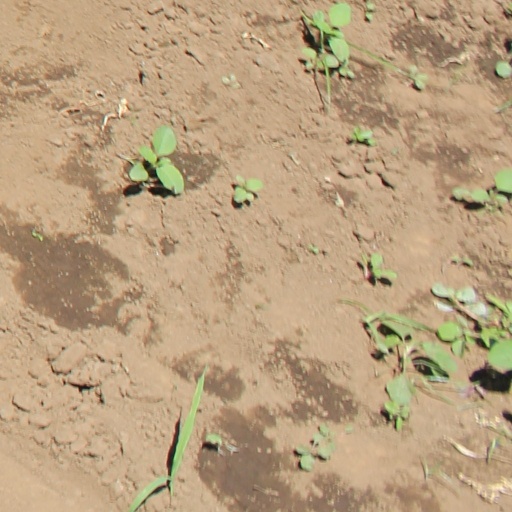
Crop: soybean